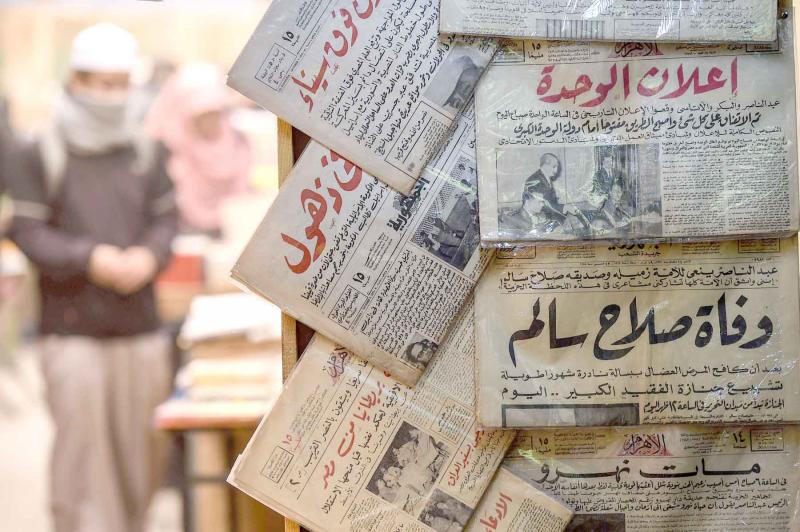
Label: paper